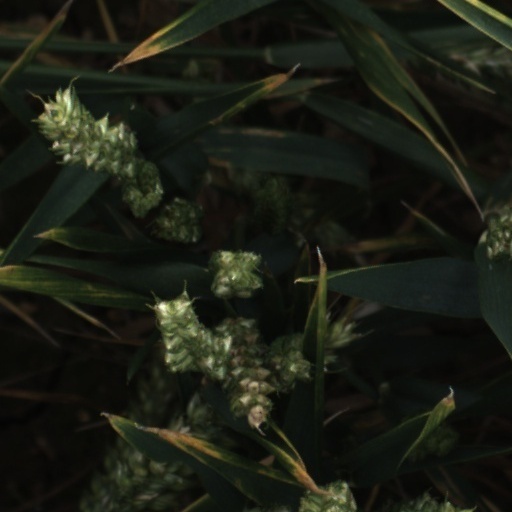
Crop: wheat